Roman Catholic Diocese of Montería

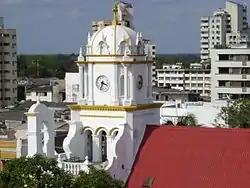
Cathedral of St. Jerome

The Roman Catholic Diocese of Montería is a diocese located in the city of Montería in the ecclesiastical province of Cartagena in Colombia.